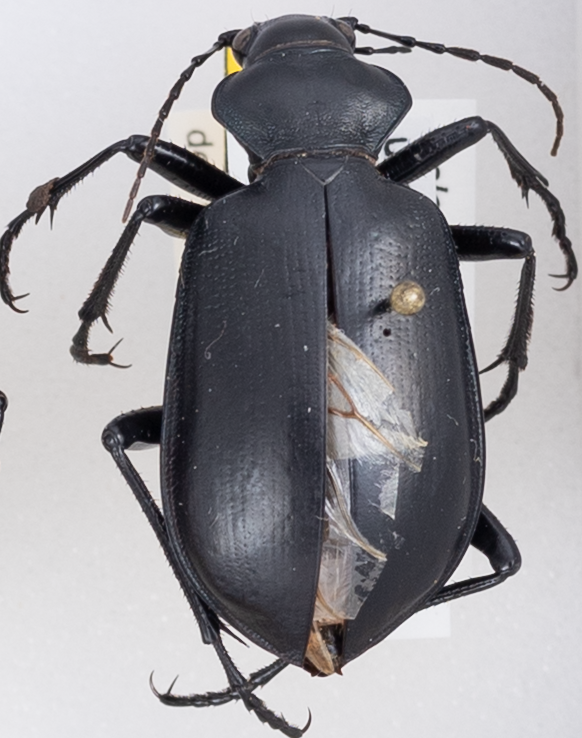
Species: Calosoma peregrinator
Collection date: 2021-08-03
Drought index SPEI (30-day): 0.54
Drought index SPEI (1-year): -1.01
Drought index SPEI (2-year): -0.32